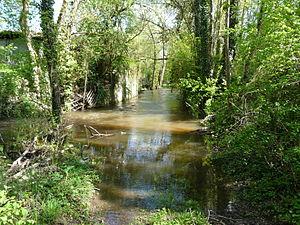
La Beauronne en aval du pont de la route départementale 3 marque la limite entre Saint-Louis-en-l'Isle (à gauche) et Saint-Front-de-Pradoux (à droite)
La Beauronne, ou Beauronne de Saint-Vincent, est un ruisseau français du département de la Dordogne, en région Nouvelle-Aquitaine, affluent de rive droite de l'Isle et sous-affluent de la Dordogne.